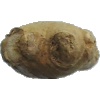
Label: ginger_root